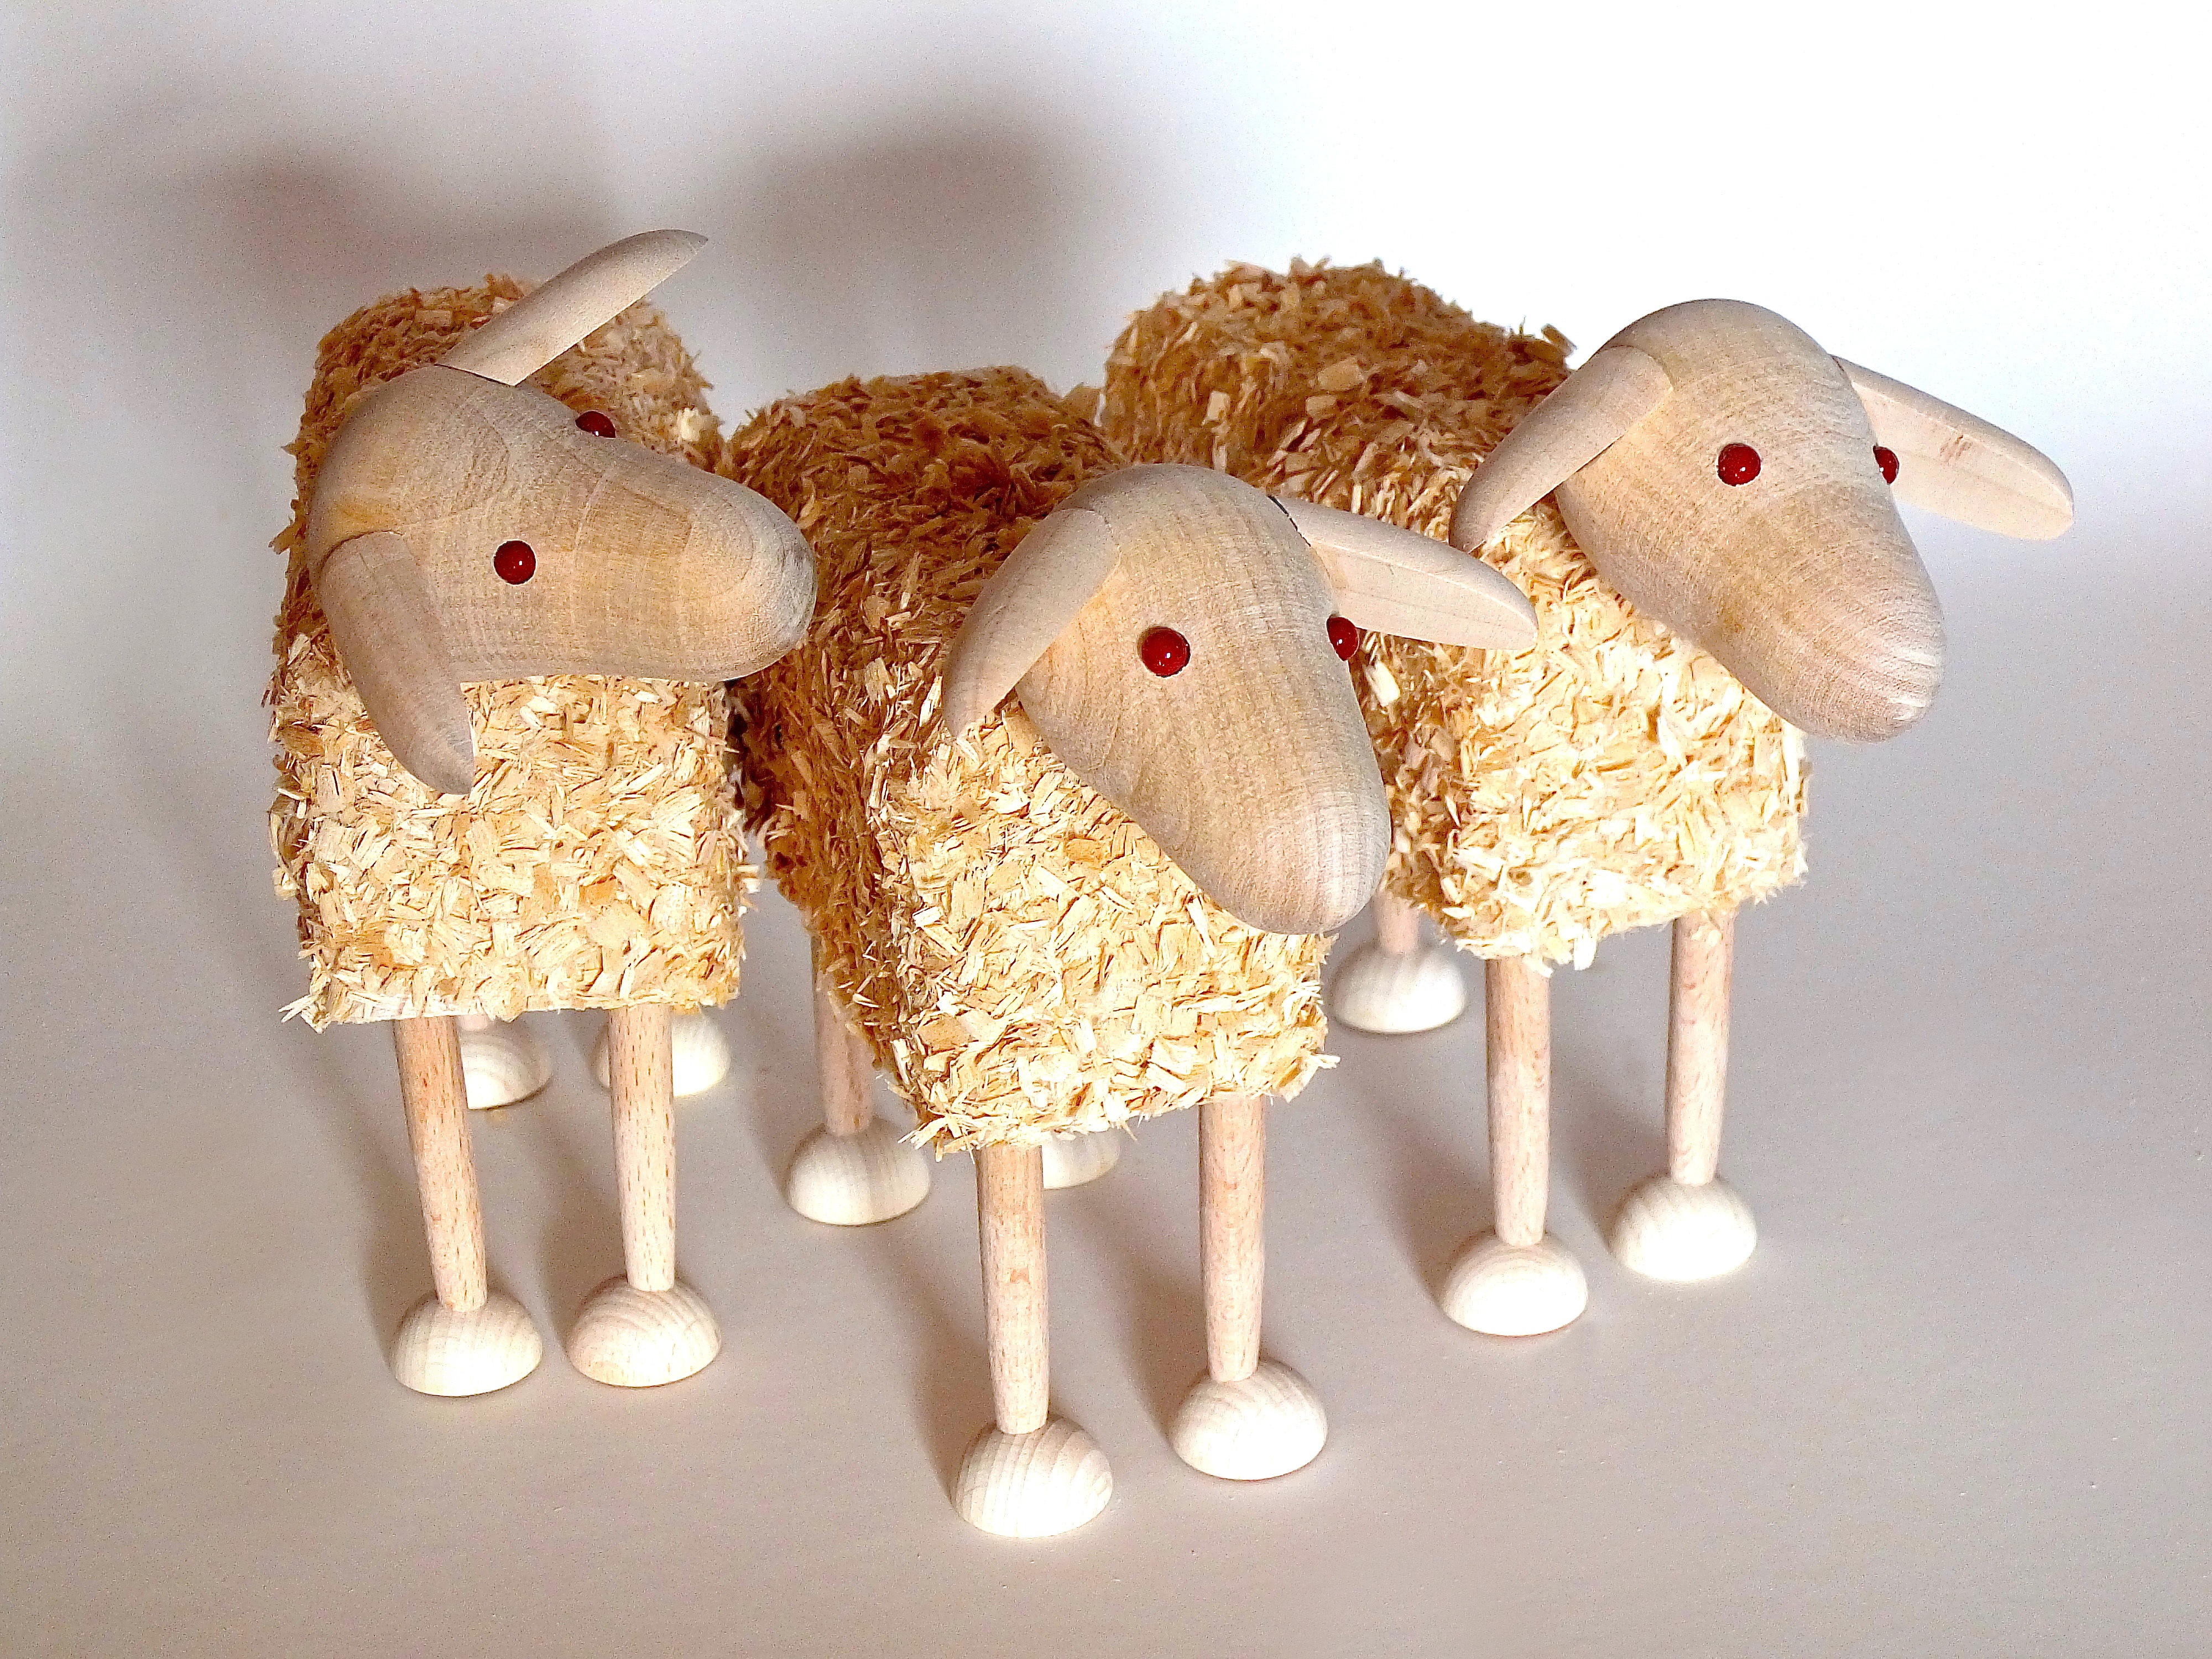
play, flock, meeting, sheep, lighting, toy, animals, toys, recycling, tinker, wooden sheep, wood wool, wooden toys, stuffed toy